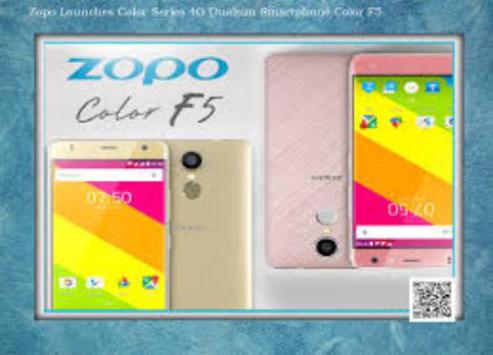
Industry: Electronic